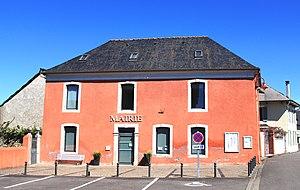
Mairie de Lamarque-Pontacq (Hautes-Pyrénées)
Lamarque-Pontacq est une commune française située dans le département des Hautes-Pyrénées, en région Occitanie.